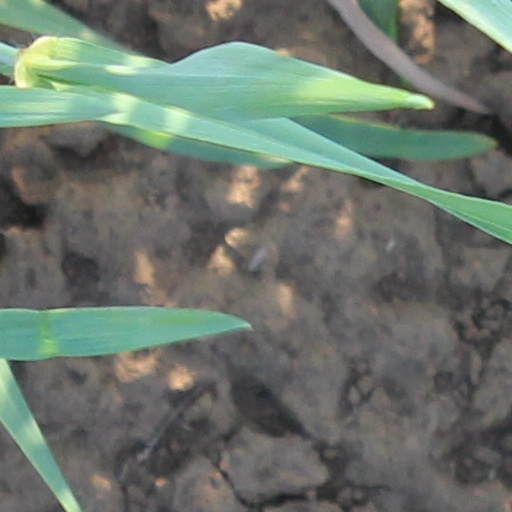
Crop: wheat